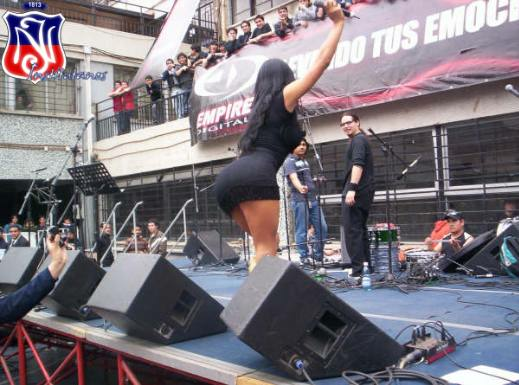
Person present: Yes